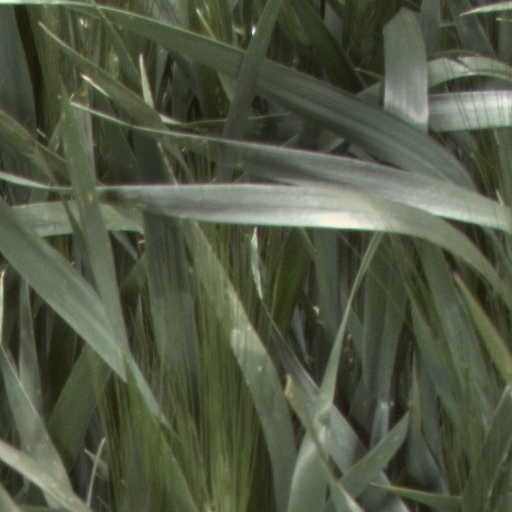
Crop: wheat